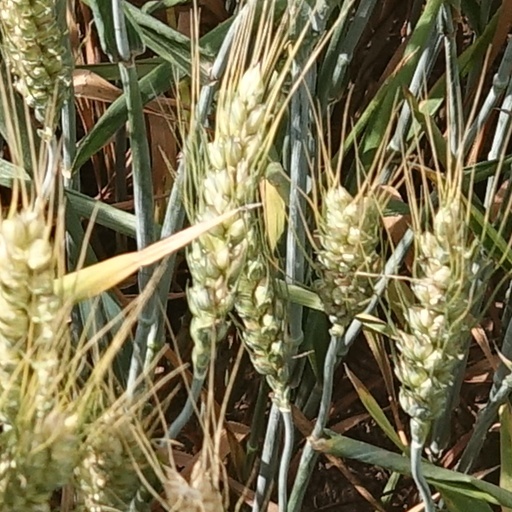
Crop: wheat